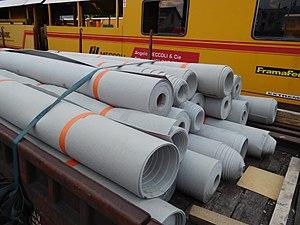
Rouleaux de géotextile anti-végétation pour voie ferrée, sur wagon plat relié à une dégarnisseuse-cribleuse Plasser &amp
Les géotextiles sont des tissus généralement en matériaux synthétiques, destinés aux travaux de bâtiment, de génie civil et d'agriculture. Ils sont souvent et improprement appelés Bidim, du nom du leader historique des fabricants de ce produit.